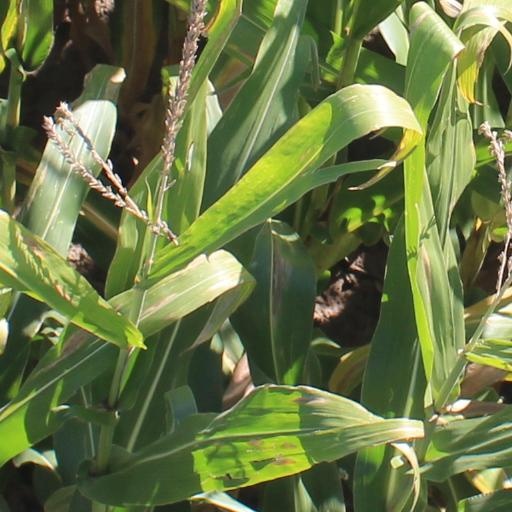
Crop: maize; corn